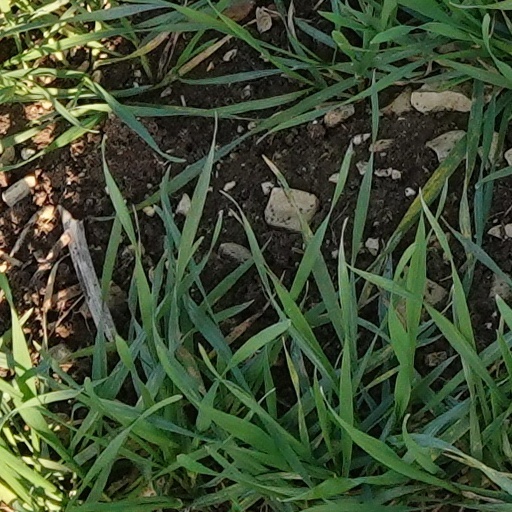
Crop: wheat